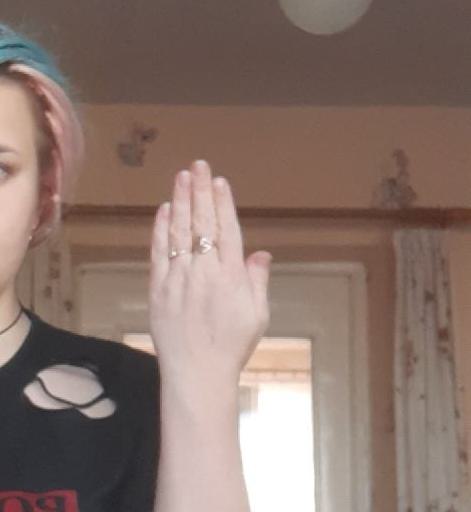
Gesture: stop_inverted